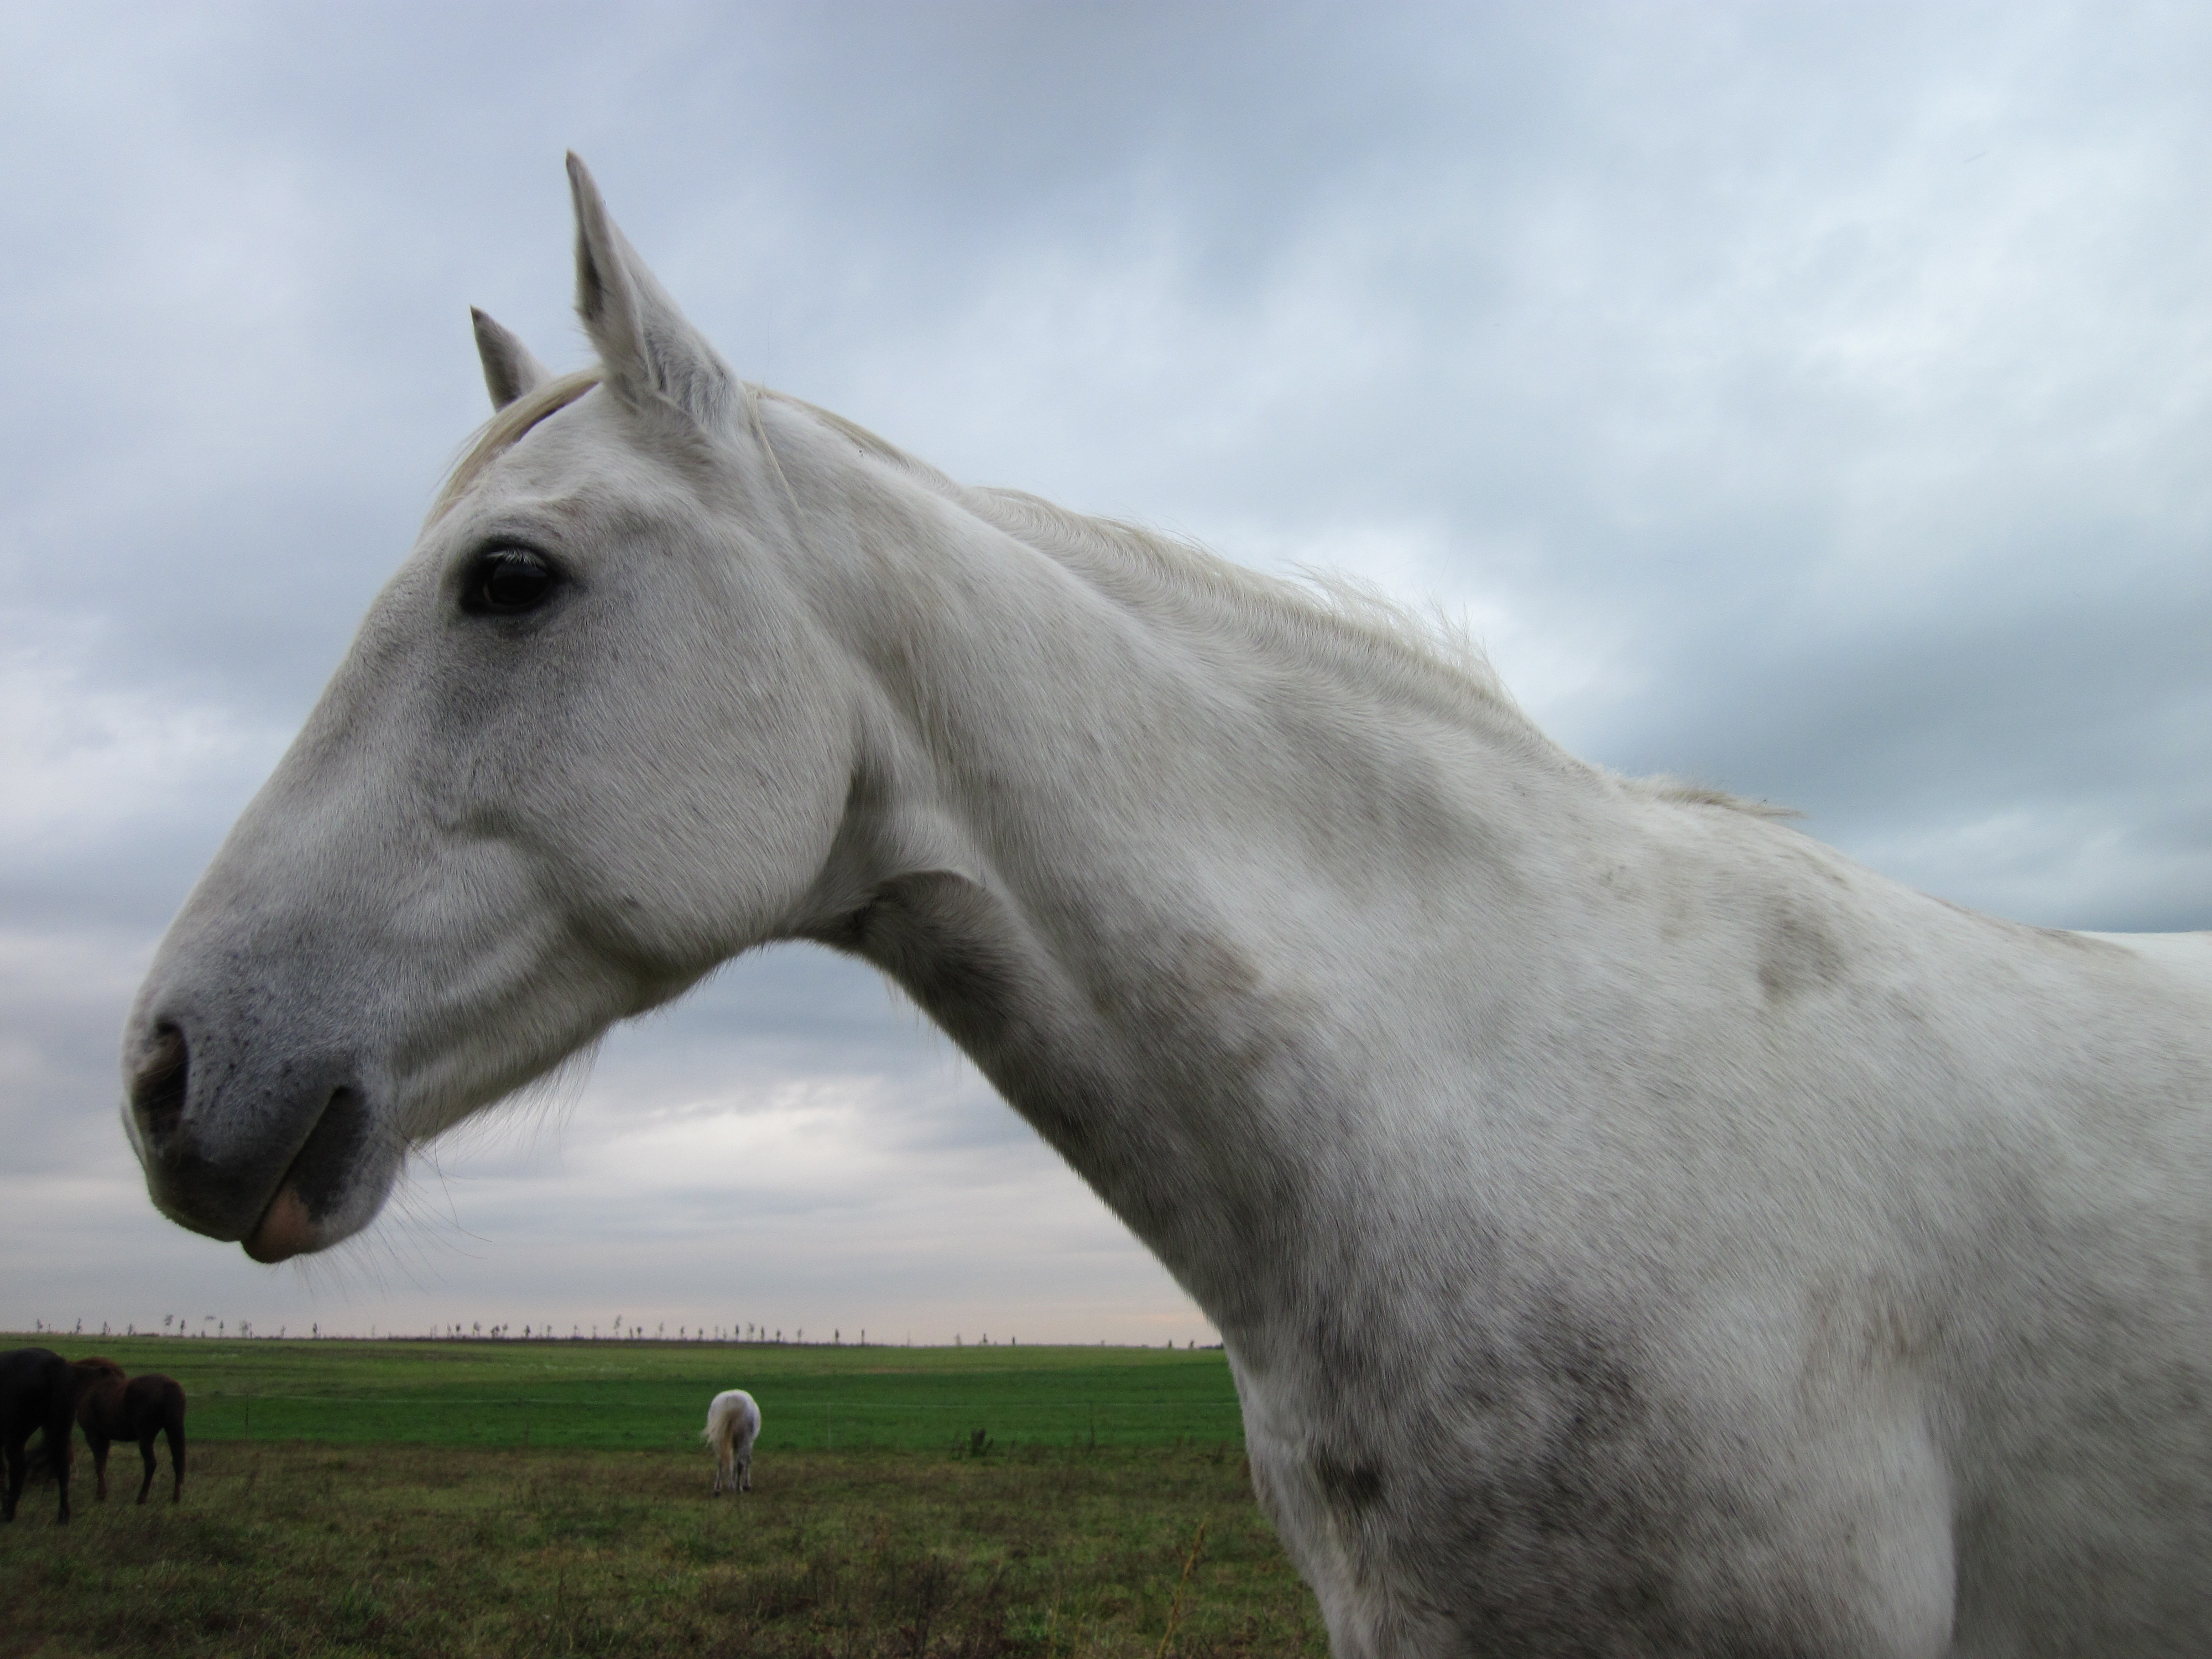
sky, white, animal, flock, pasture, horse, mammal, stallion, mane, vertebrate, mare, coupling, mold, horse head, horse like mammal, mustang horse